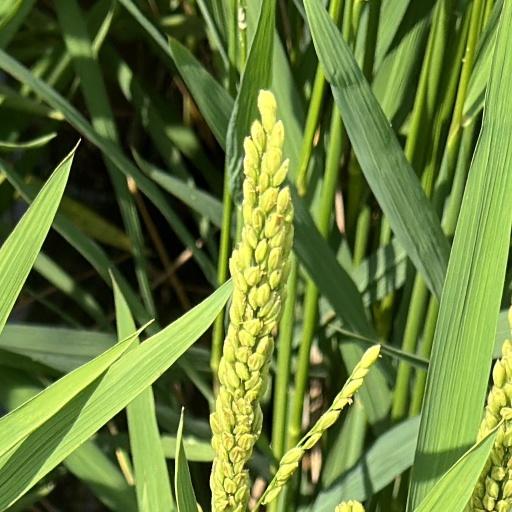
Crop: rice